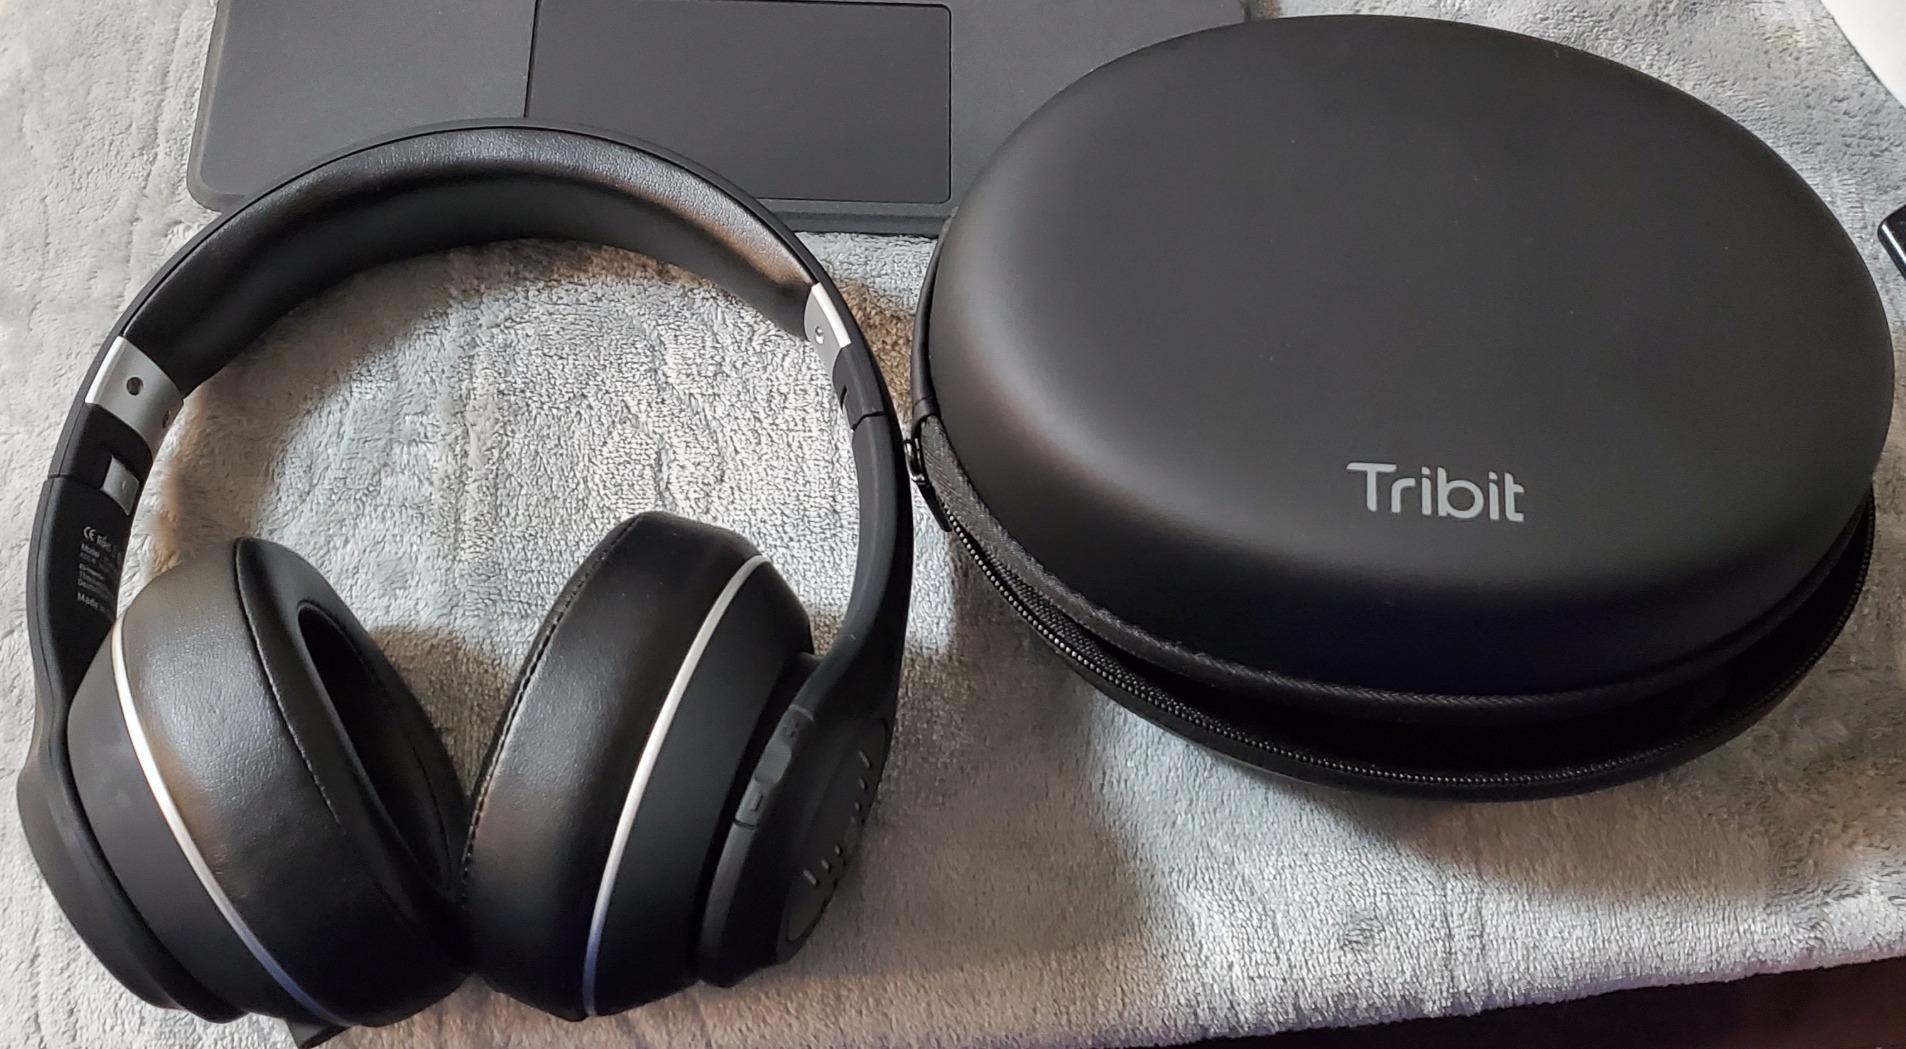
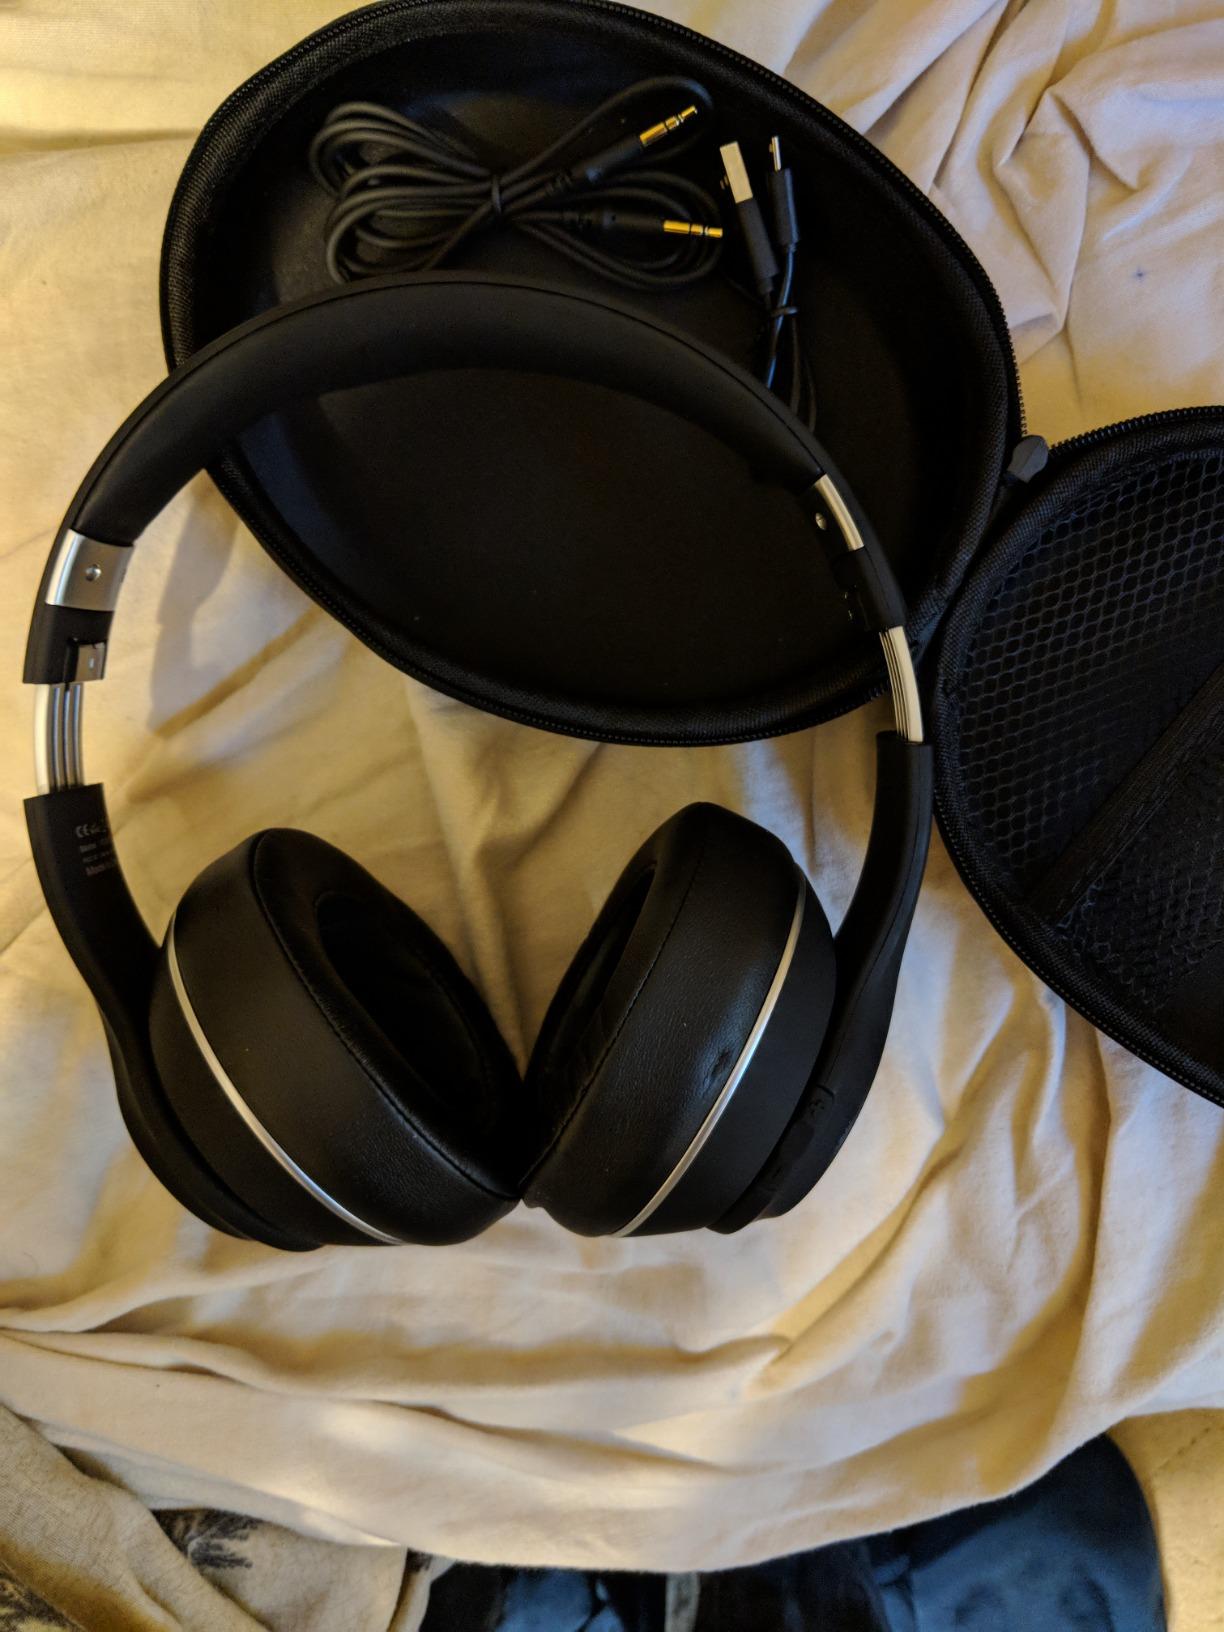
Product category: headphones
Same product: yes